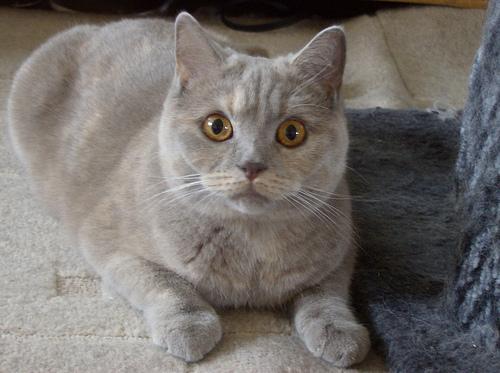
Breed: British Shorthair